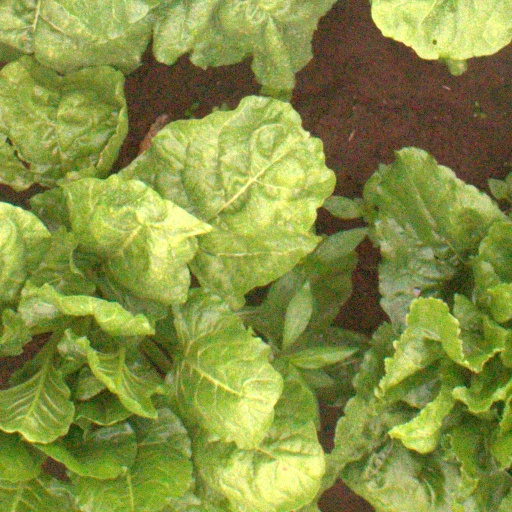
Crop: sugar beet